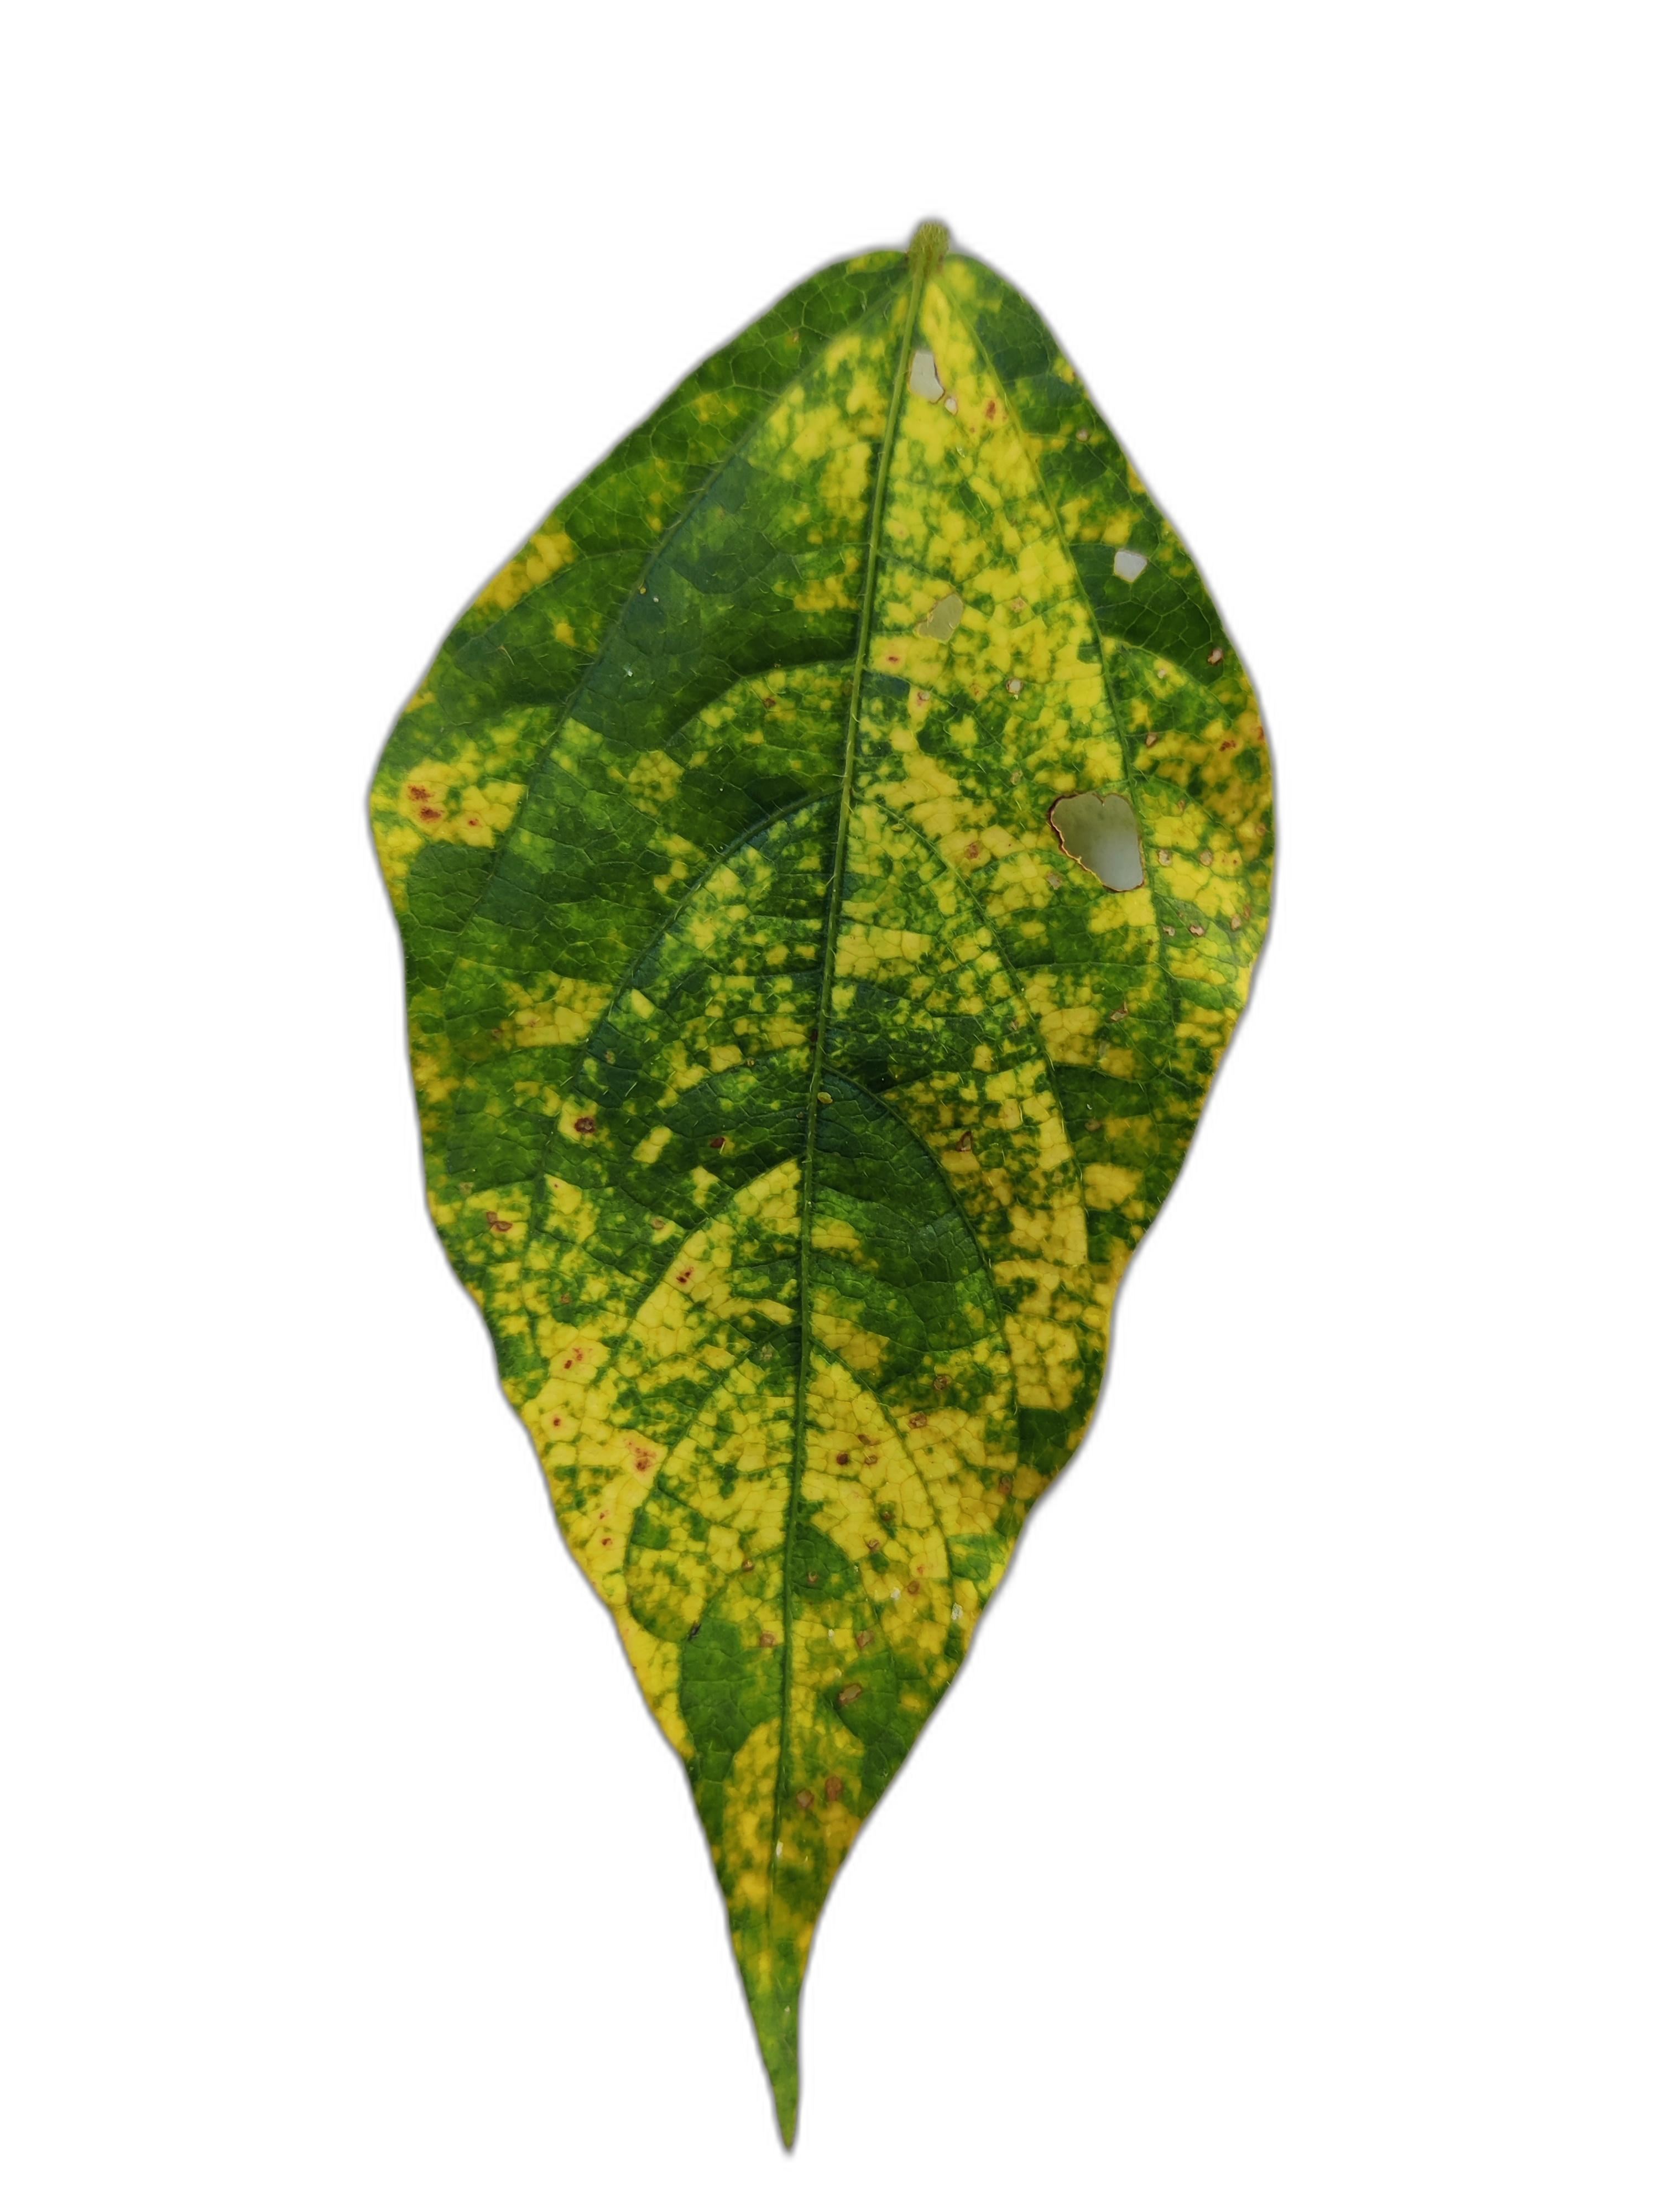
Label: Yellow Mosaic